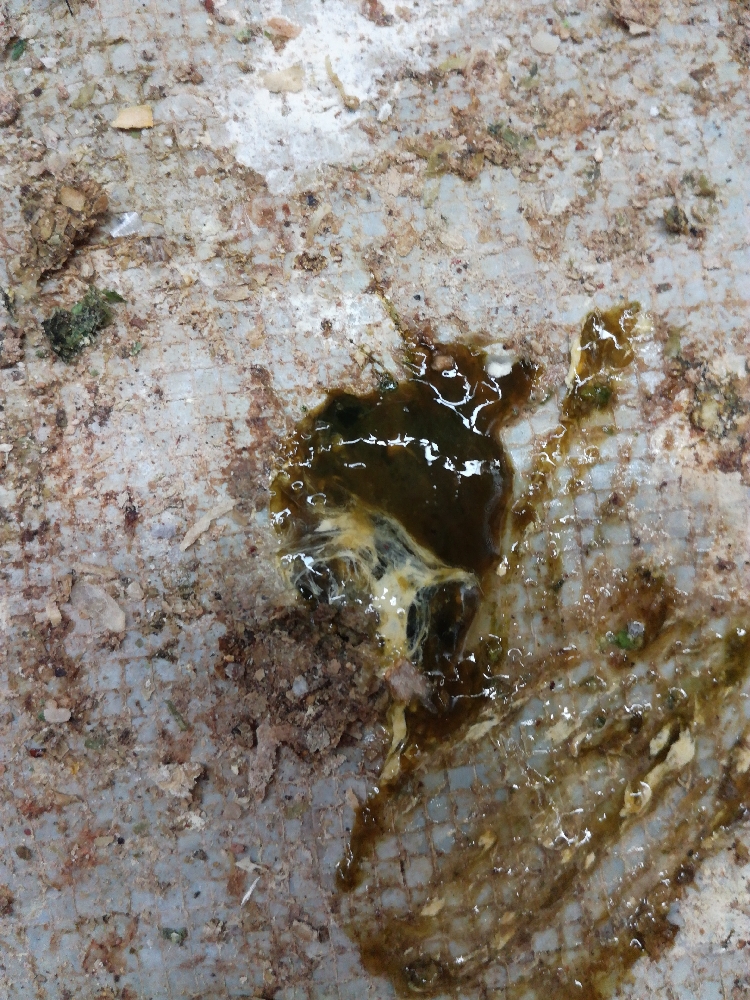
PCR-confirmed diagnosis: Newcastle disease